Park Avenue Historic District (Tallahassee, Florida)

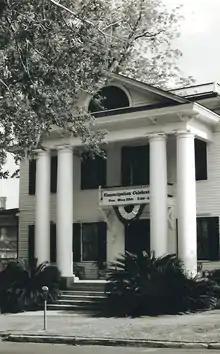
The Knott House, a prominent building on Park Avenue. The banner is advertising the 2007 Florida Emancipation Day celebration.

Park avenue once marked the northern boundary of Tallahassee. Outside of this boundary ran a dirt clearing designed to protect the city from Indian attacks. During the 19th century, the district was valued as a premier location in the city. Residences, businesses, government buildings, and churches were built along the street. The dirt clearings that had previously served as a barrier were converted into parks beginning in the 1880s. They were named in the late 1930s.